Dave Richard Palmer

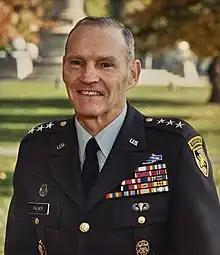
Dave Richard Palmer

Dave Richard Palmer (born May 31, 1934) is a retired United States Army Lieutenant General who served as the 53rd Superintendent of the United States Military Academy (1986–1991), military historian and author, and former President of Walden University. A 1956 graduate of West Point, he served two tours in the Vietnam War and numerous command positions during the height of the Cold War. He taught courses at both West Point and the Vietnamese National Military Academy.